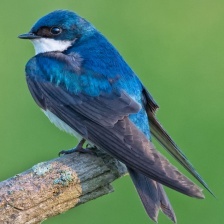
Species: TREE SWALLOW
Scientific name: TACHYCINETA BICOLOR